Idalion bilingual

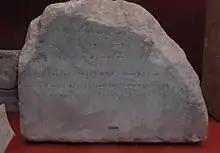

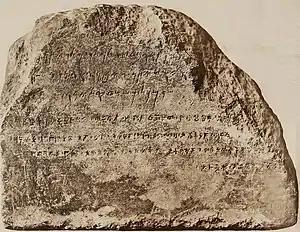
The inscription, known as BM 125320

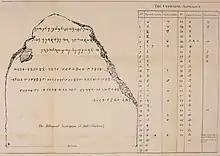
George Smith's decipherment of the Cypriot syllabary

The Idalion bilingual is a bilingual Cypriot–Phoenician inscription found in 1869 in Dali, Cyprus. It was the key to the decipherment of the Cypriot syllabary, in the manner of the Rosetta Stone to hieroglyphs. The discovery of the inscription was first announced by in May 1872. It is dated to 388 BCE. The Phoenician inscription is known as KAI 38 and CIS I 89.